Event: Nepal Earthquake
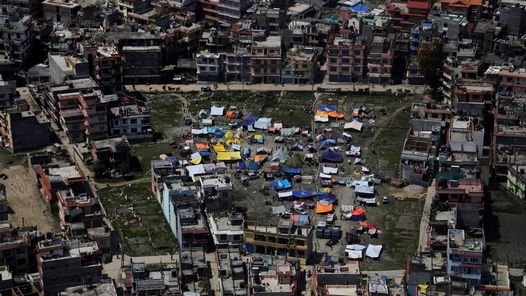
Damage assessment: damage